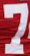
Number: 7